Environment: real
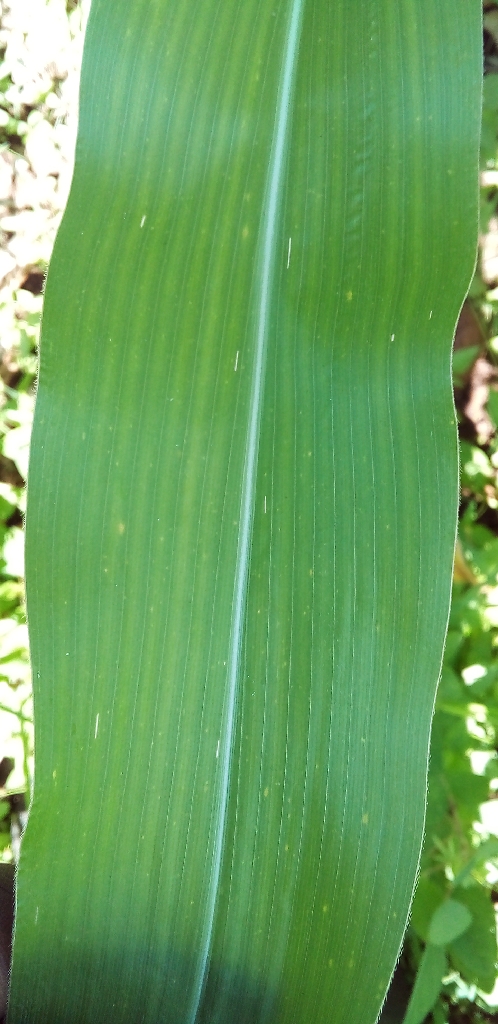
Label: healthy